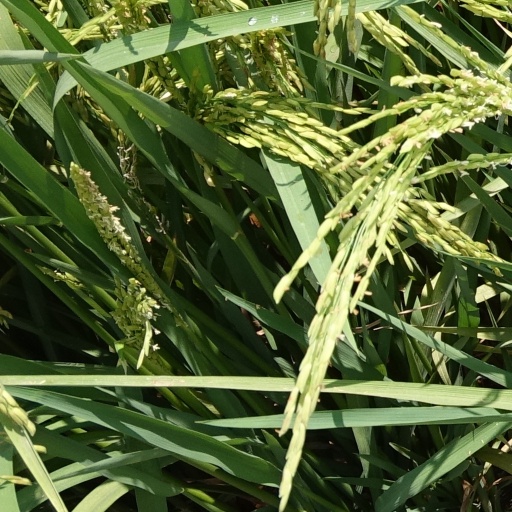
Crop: rice